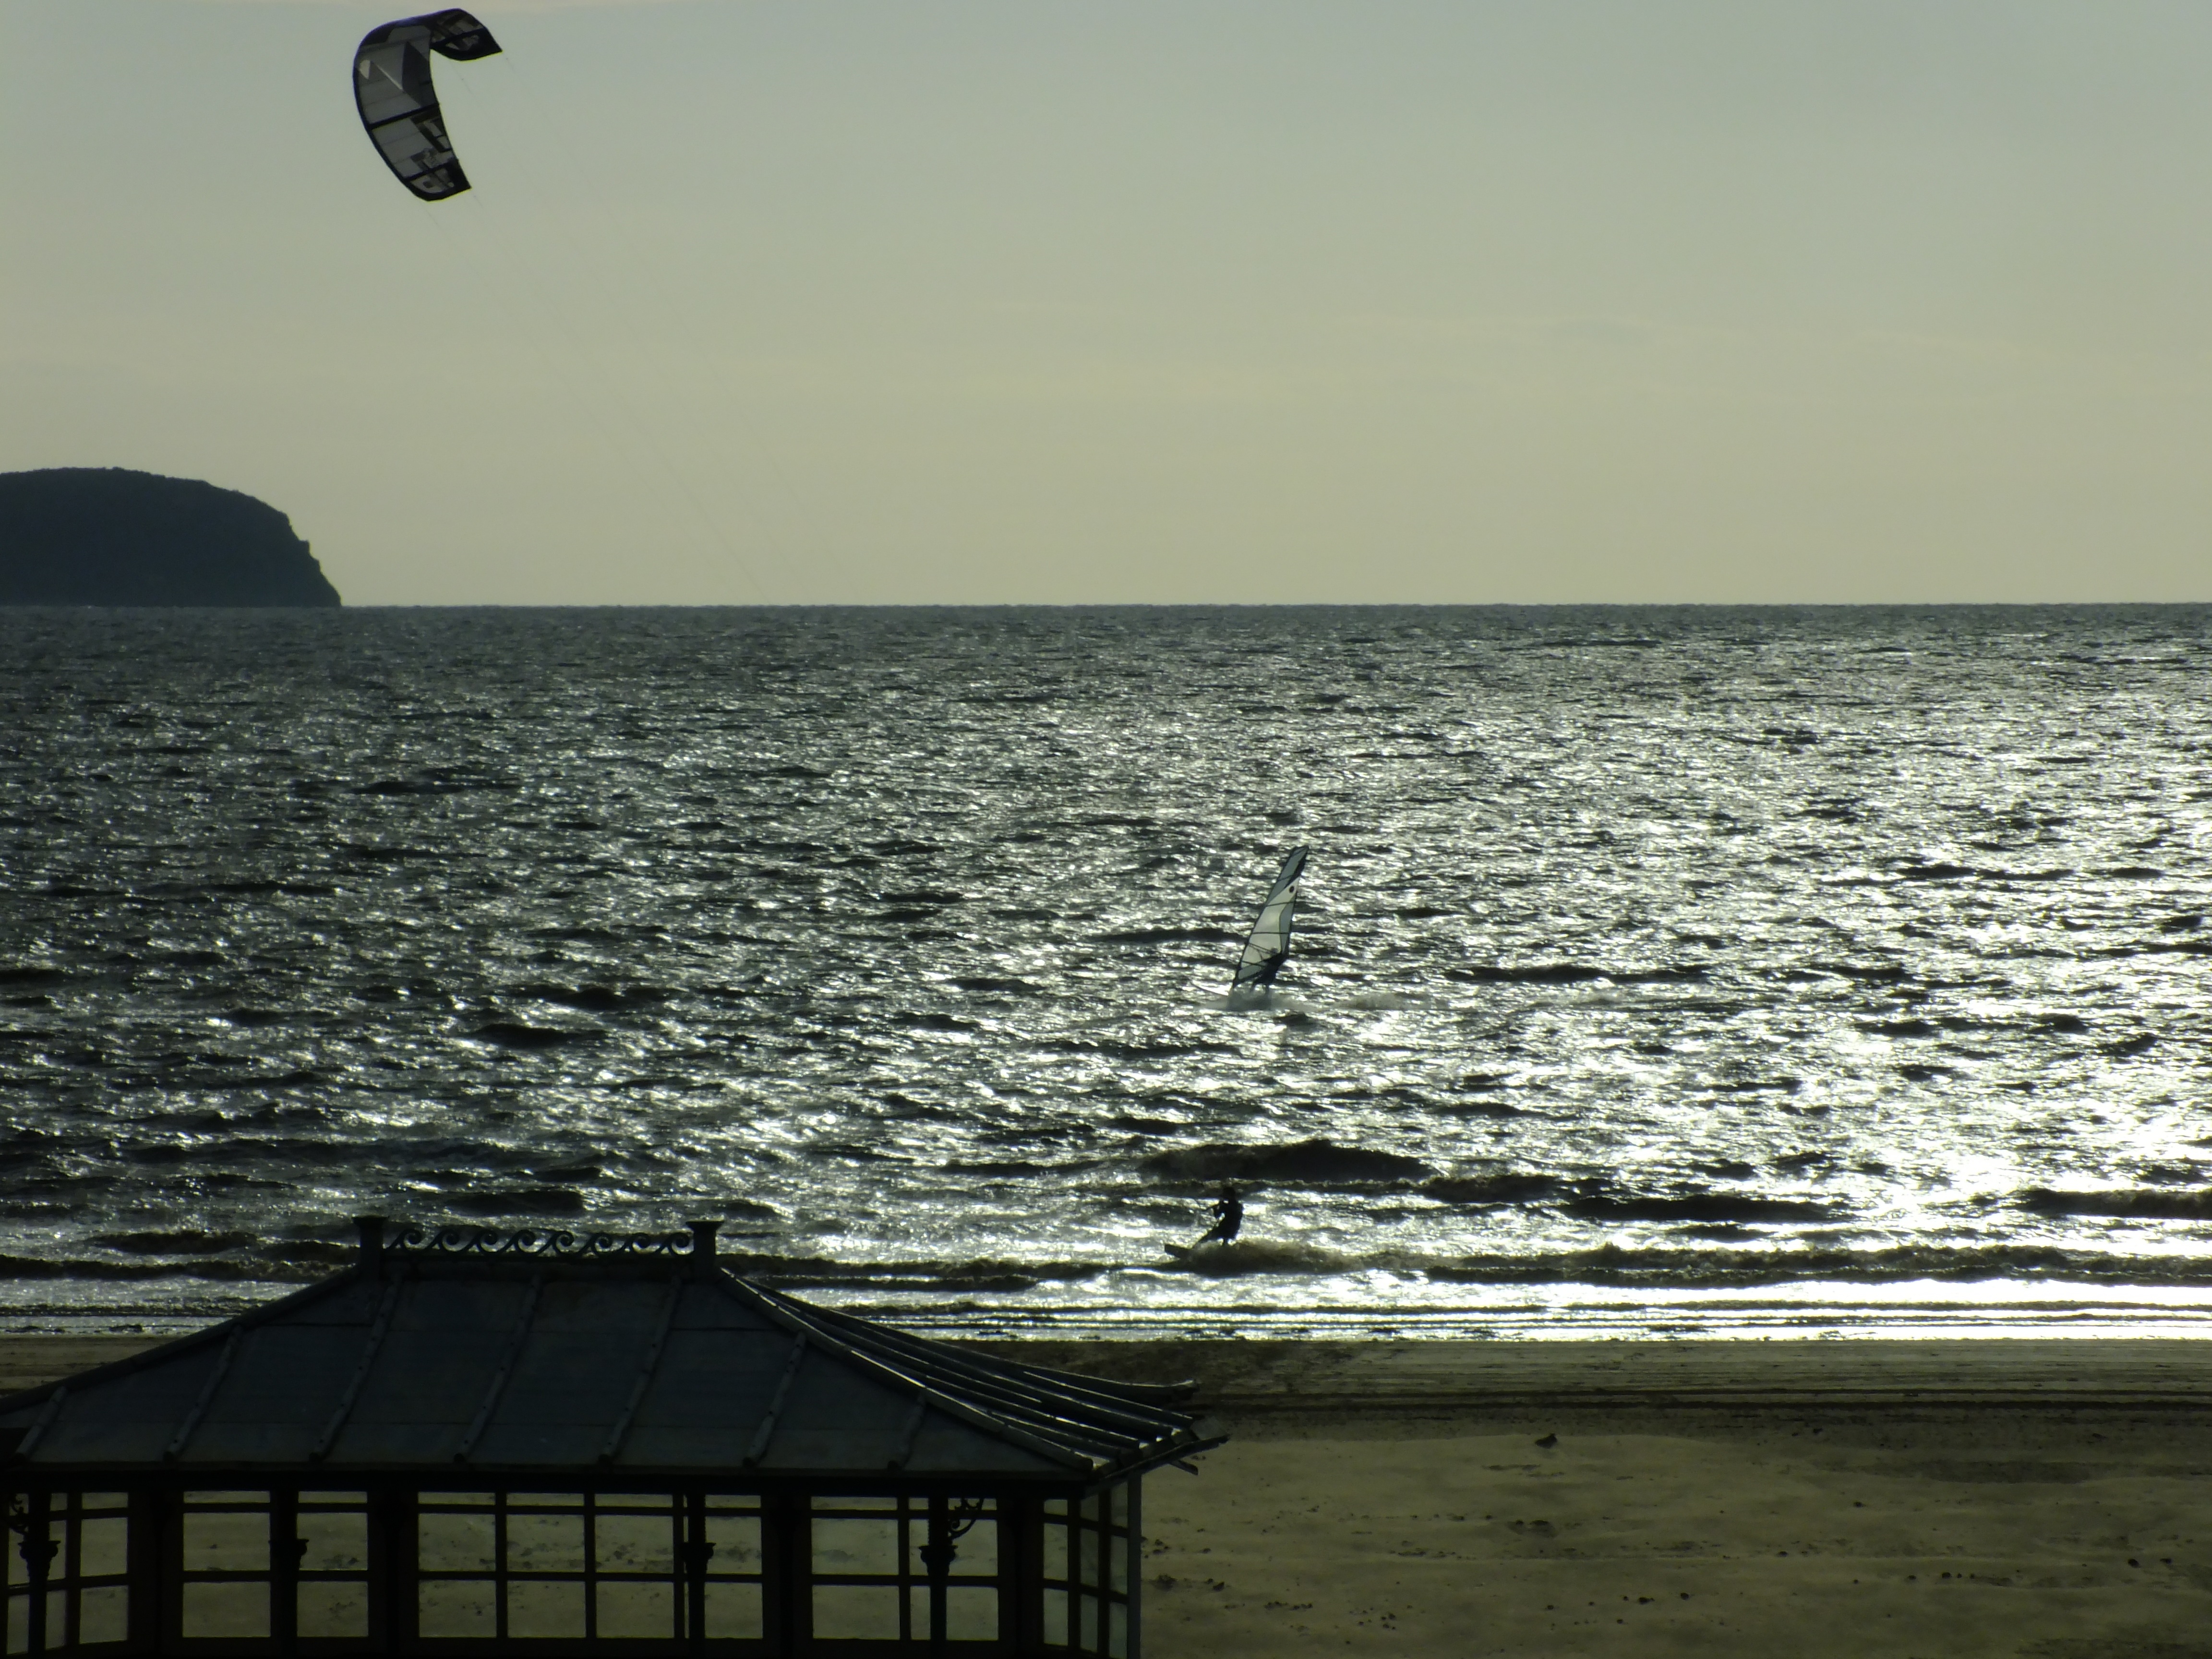
beach, sea, coast, water, nature, outdoor, sand, ocean, horizon, sky, sunset, shore, wave, wind, coastal, coastline, seaside, environment, scenic, seascape, bay, windsurfer, body of water, marine, kitesurfing, water sports, kitesurfer, parasurfer